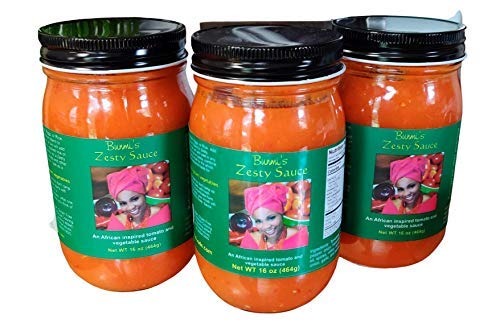
Item Name: Bunmi's Zesty Sauce (3)
Value: 1.0
Unit: Fl Oz

Price: 41.97